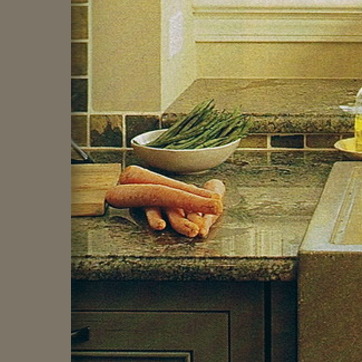
Material: food